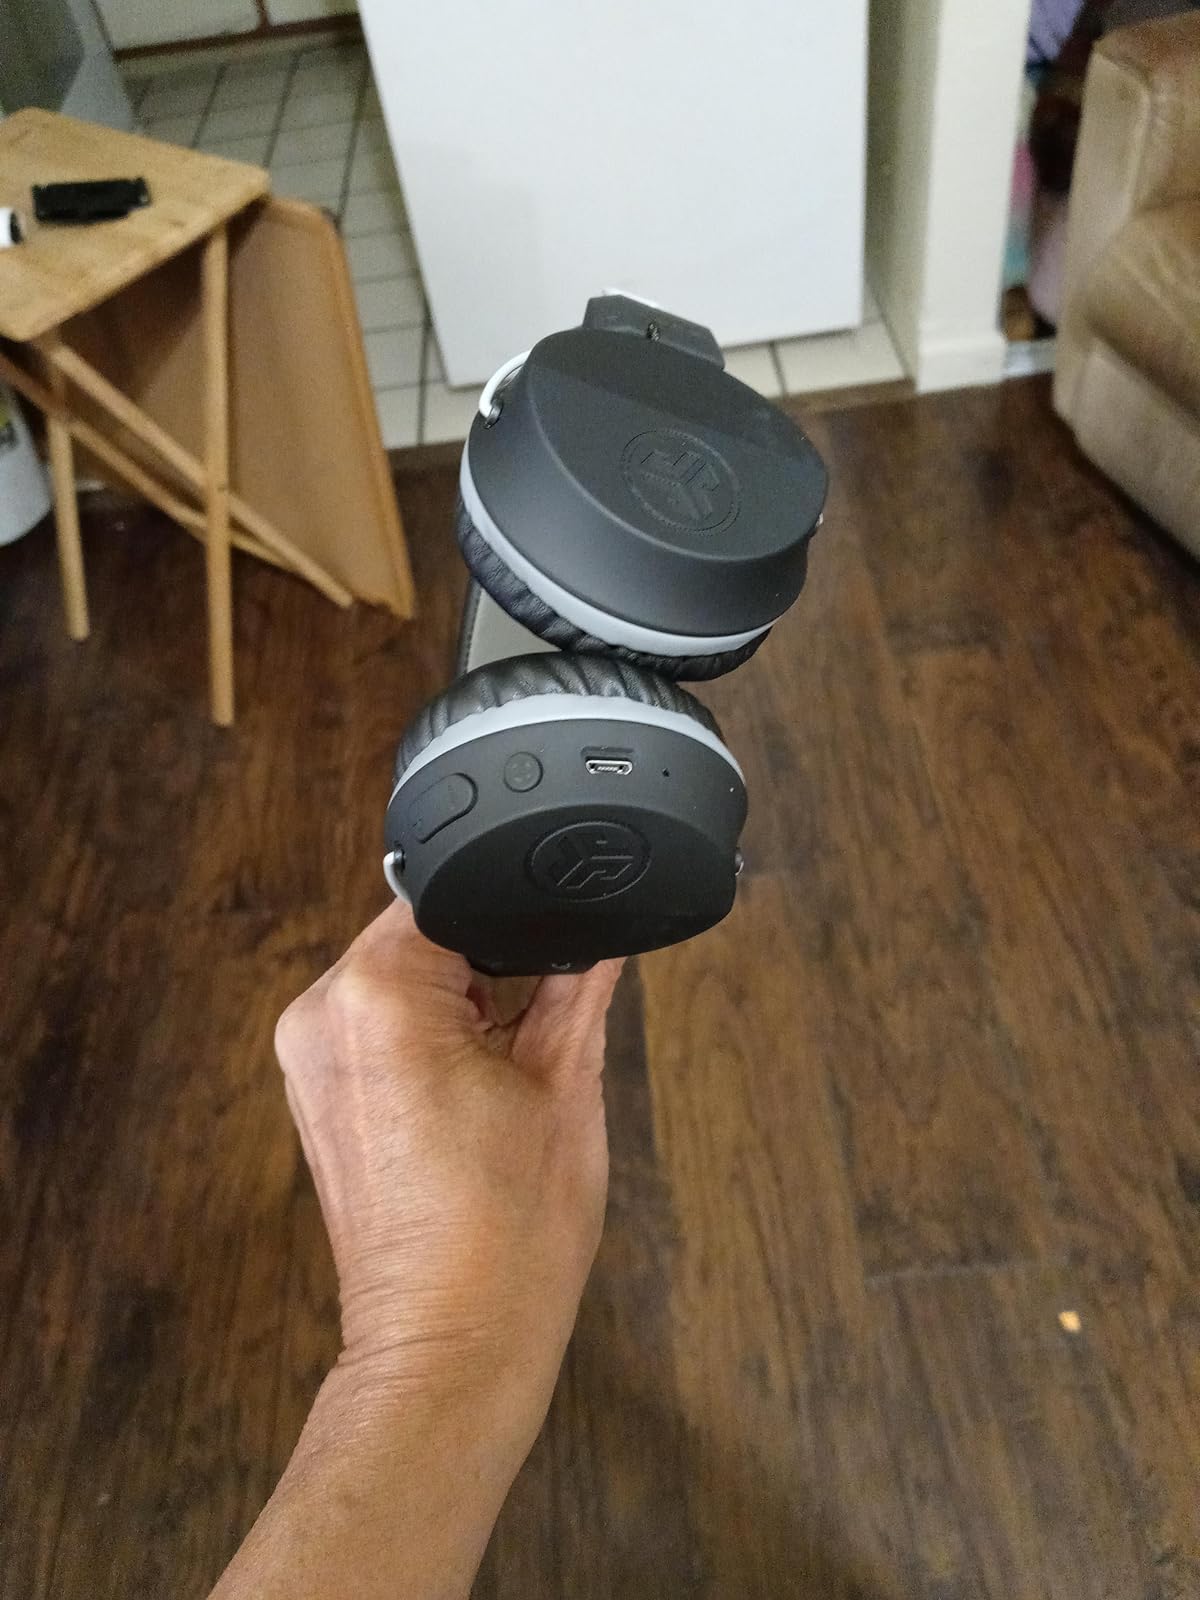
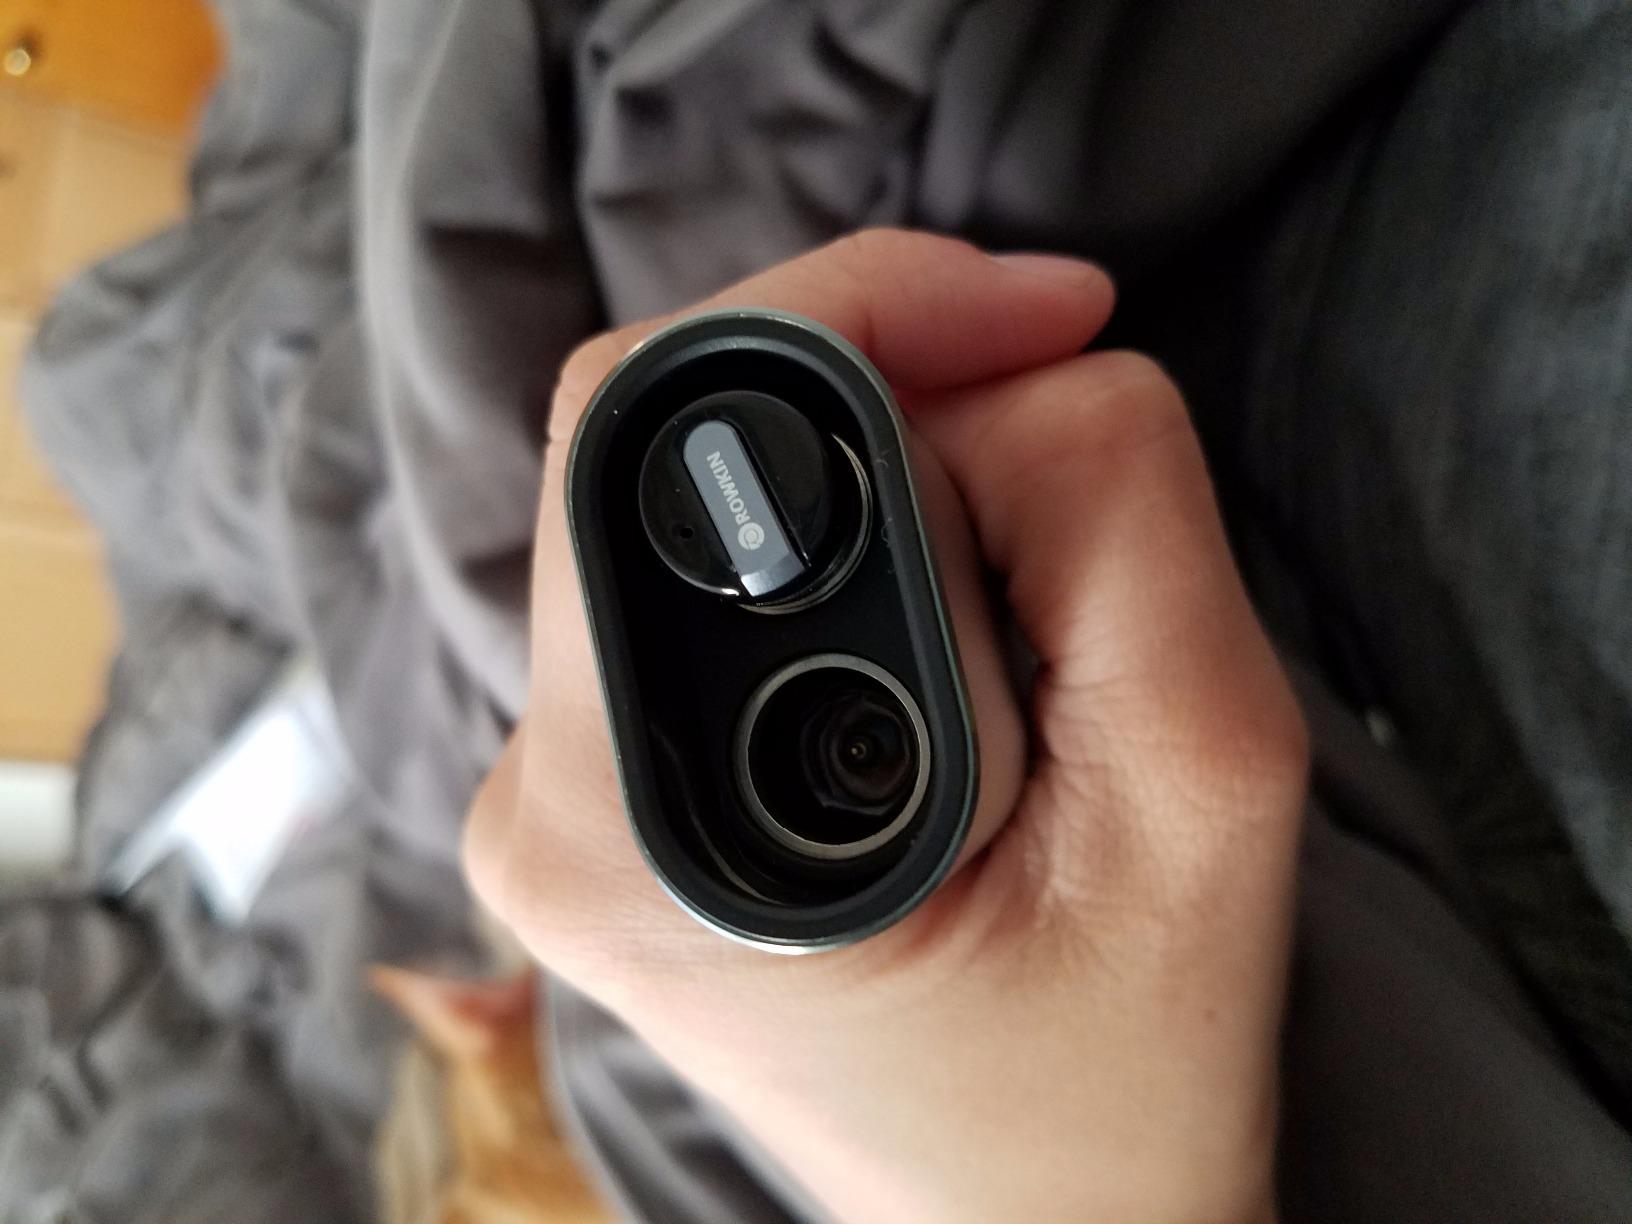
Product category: headphones
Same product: no